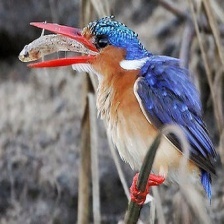
Species: MALACHITE KINGFISHER
Scientific name: CORYTHORNIS CRISTATUS